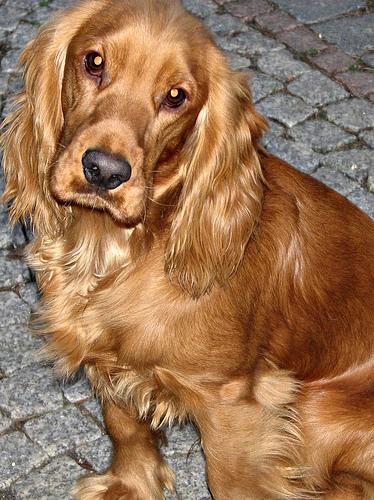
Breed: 286-n000111-cocker_spaniel